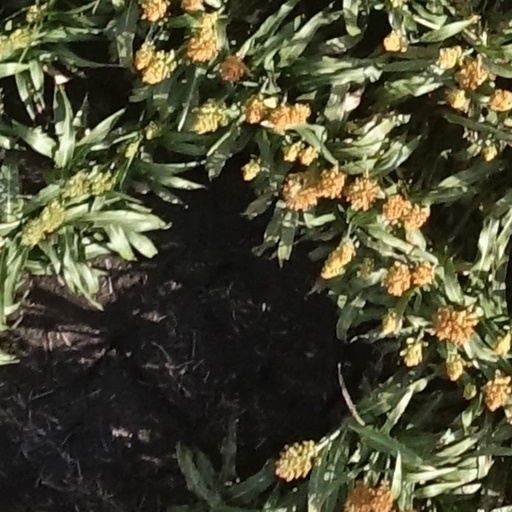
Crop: sorghum